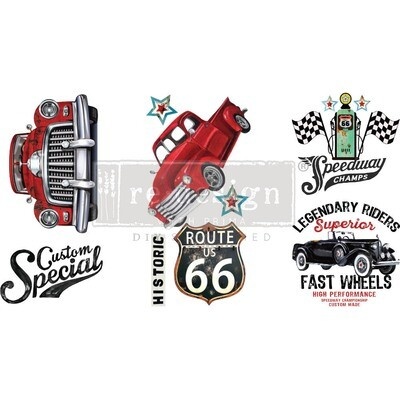
CLASSIC RIDES  657321
Take a blast to the past with the CLASSIC RIDES 657321! This vintage-style auto has all the charm of a collector's item without the hassle of a full restoration job. Roll down your windows and soak in the sights and sounds of a classic in the classic way! CLASSIC RIDES 657321 3 sheets, 6″x12″ – Classic ride lovers rejoice! This transfer is perfect for decorating pieces for that classic ride fanatic in your life! Smaller footprint, huge impact! Our 6” x 12” Decor Transfers® offer the same high quality as our standard transfers with a smaller size perfect for detailed projects, smaller pieces and more! Simply peel, rub-on and transfer a beautifully detailed design to transform your next piece into a work of art.
Brand: PRIMA
Category: Arts & Entertainment > Hobbies & Creative Arts > Collectibles > Scale Models > Express Locomotives